Scavenger

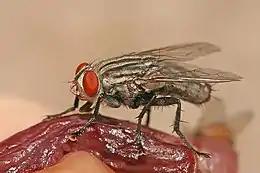
"Sarcophaga nodosa", a species of flesh fly, feeding on decaying meat

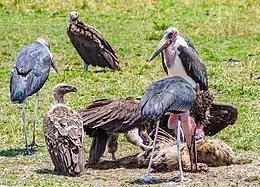
White-backed vulture ("Gyps africanus"), lappet-faced vultures ("Torgos tracheliotos") and marabou storks ("Leptoptilos crumenifer") feeding on a dead spotted hyena ("Crocuta crocuta")

Scavengers are animals that consume dead organisms that have died from causes other than predation or have been killed by other predators. While scavenging generally refers to carnivores feeding on carrion, it is also a herbivorous feeding behavior. Scavengers play an important role in the ecosystem by consuming dead animal and plant material. "Decomposers" and detritivores complete this process, by consuming the remains left by scavengers.